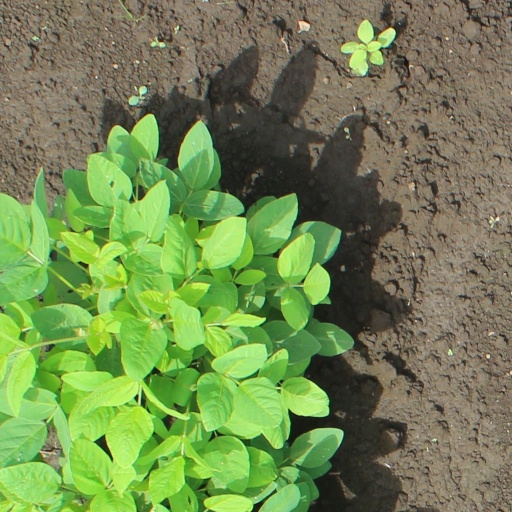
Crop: soybean